Kevin Hague

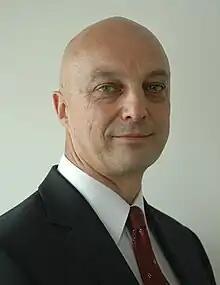
Hague in 2008

Kevin Grant Hague (born 18 March 1960) is a New Zealand public servant, activist and a former politician.